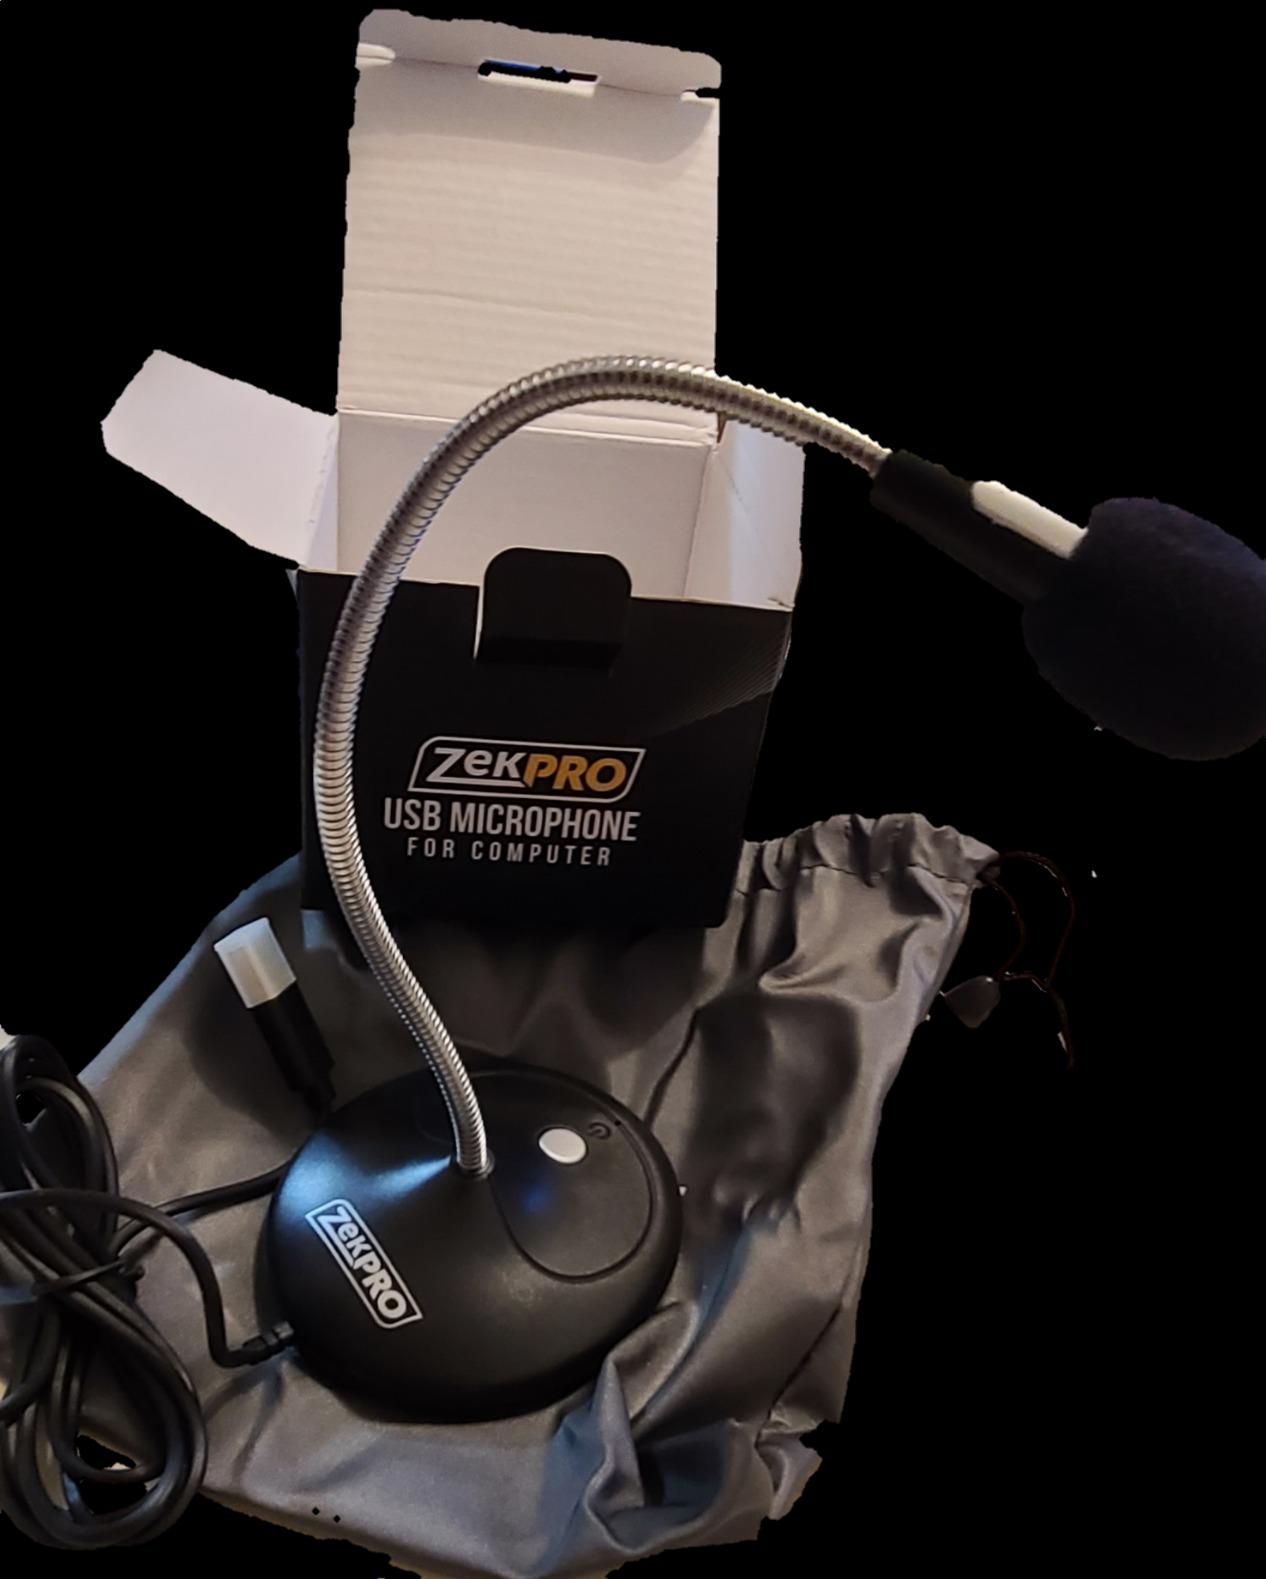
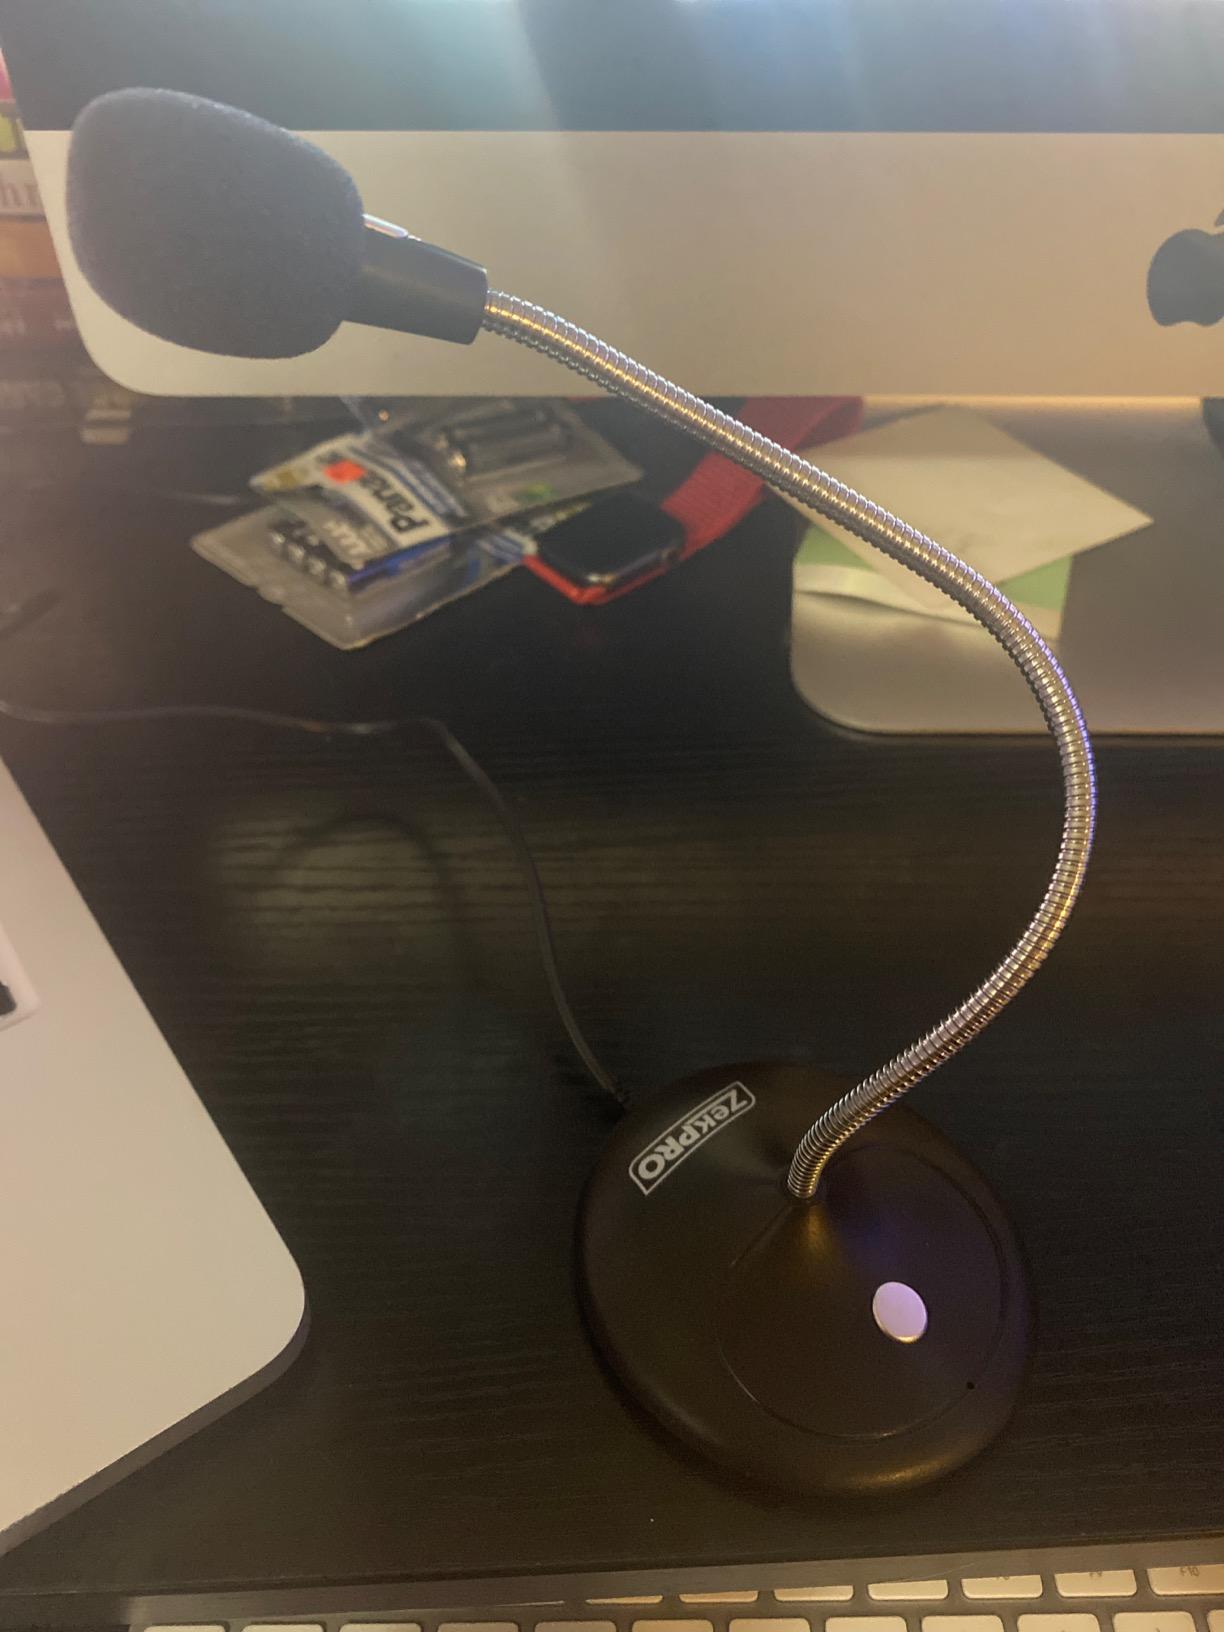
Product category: microphone
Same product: yes